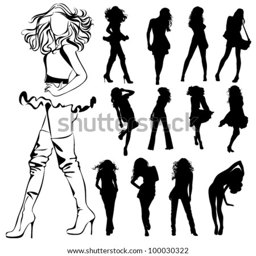
a lot of vector black silhouettes of beautiful women on white background